Mohammad Ruhul Amin

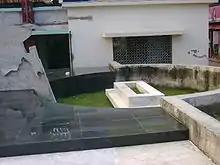
Ruhul Amin's tomb

At the start of Bangladesh Liberation War with Operation Searchlight, Amin immediately resigned from the Pakistan Navy, left PNS "Comilla" at Chittagong, and returned to his village. He organized local youths and soldiers for the war. In May, he along with 500 others joined at Sector-3 under Major K M Shafiullah. Later he enrolled at "Palash", a warship of Bangladesh Navy and at the same time worked as the squadron leader for both warships "Padma" and "Palash".